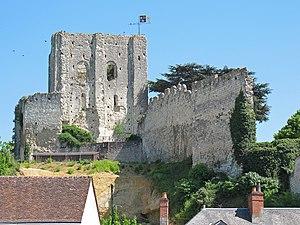
Le château de Montrichard, Loir-et-Cher (France) This building is classé au titre des Monuments Historiques. It is indexed in the Base Mérimée, a database of architectural heritage maintained by the French Ministry of Culture,
Dans l'histoire de l'Anjou, le comté d'Anjou émerge au Xᵉ siècle en conséquence de la dislocation du royaume carolingien. Il devient l'une des plus importantes principautés du royaume de France aux XIᵉ et XIIᵉ siècles. En 1204, le roi de France Philippe Auguste met la main sur le comté. Celui-ci retrouve une certaine autonomie à partir du règne de Saint Louis en tant qu'apanage. L'Anjou est érigé en duché au début de la guerre de Cent Ans.
Hugues Iᵉʳ d'Amboise, né vers 1055, et mort le 24 juillet 1129, est un seigneur de Touraine.
Sulpice II d'Amboise, dit "Le Hutin", né vers 1105 et mort le 24 août 1153, il était le fils aîné de Hugues Ier d'Amboise
Le château de Montrichard est un château fort, aujourd'hui en ruines, situé au cœur de la commune de Montrichard dans le Loir-et-Cher.
Cet article recense les monuments historiques français classés en 1877.